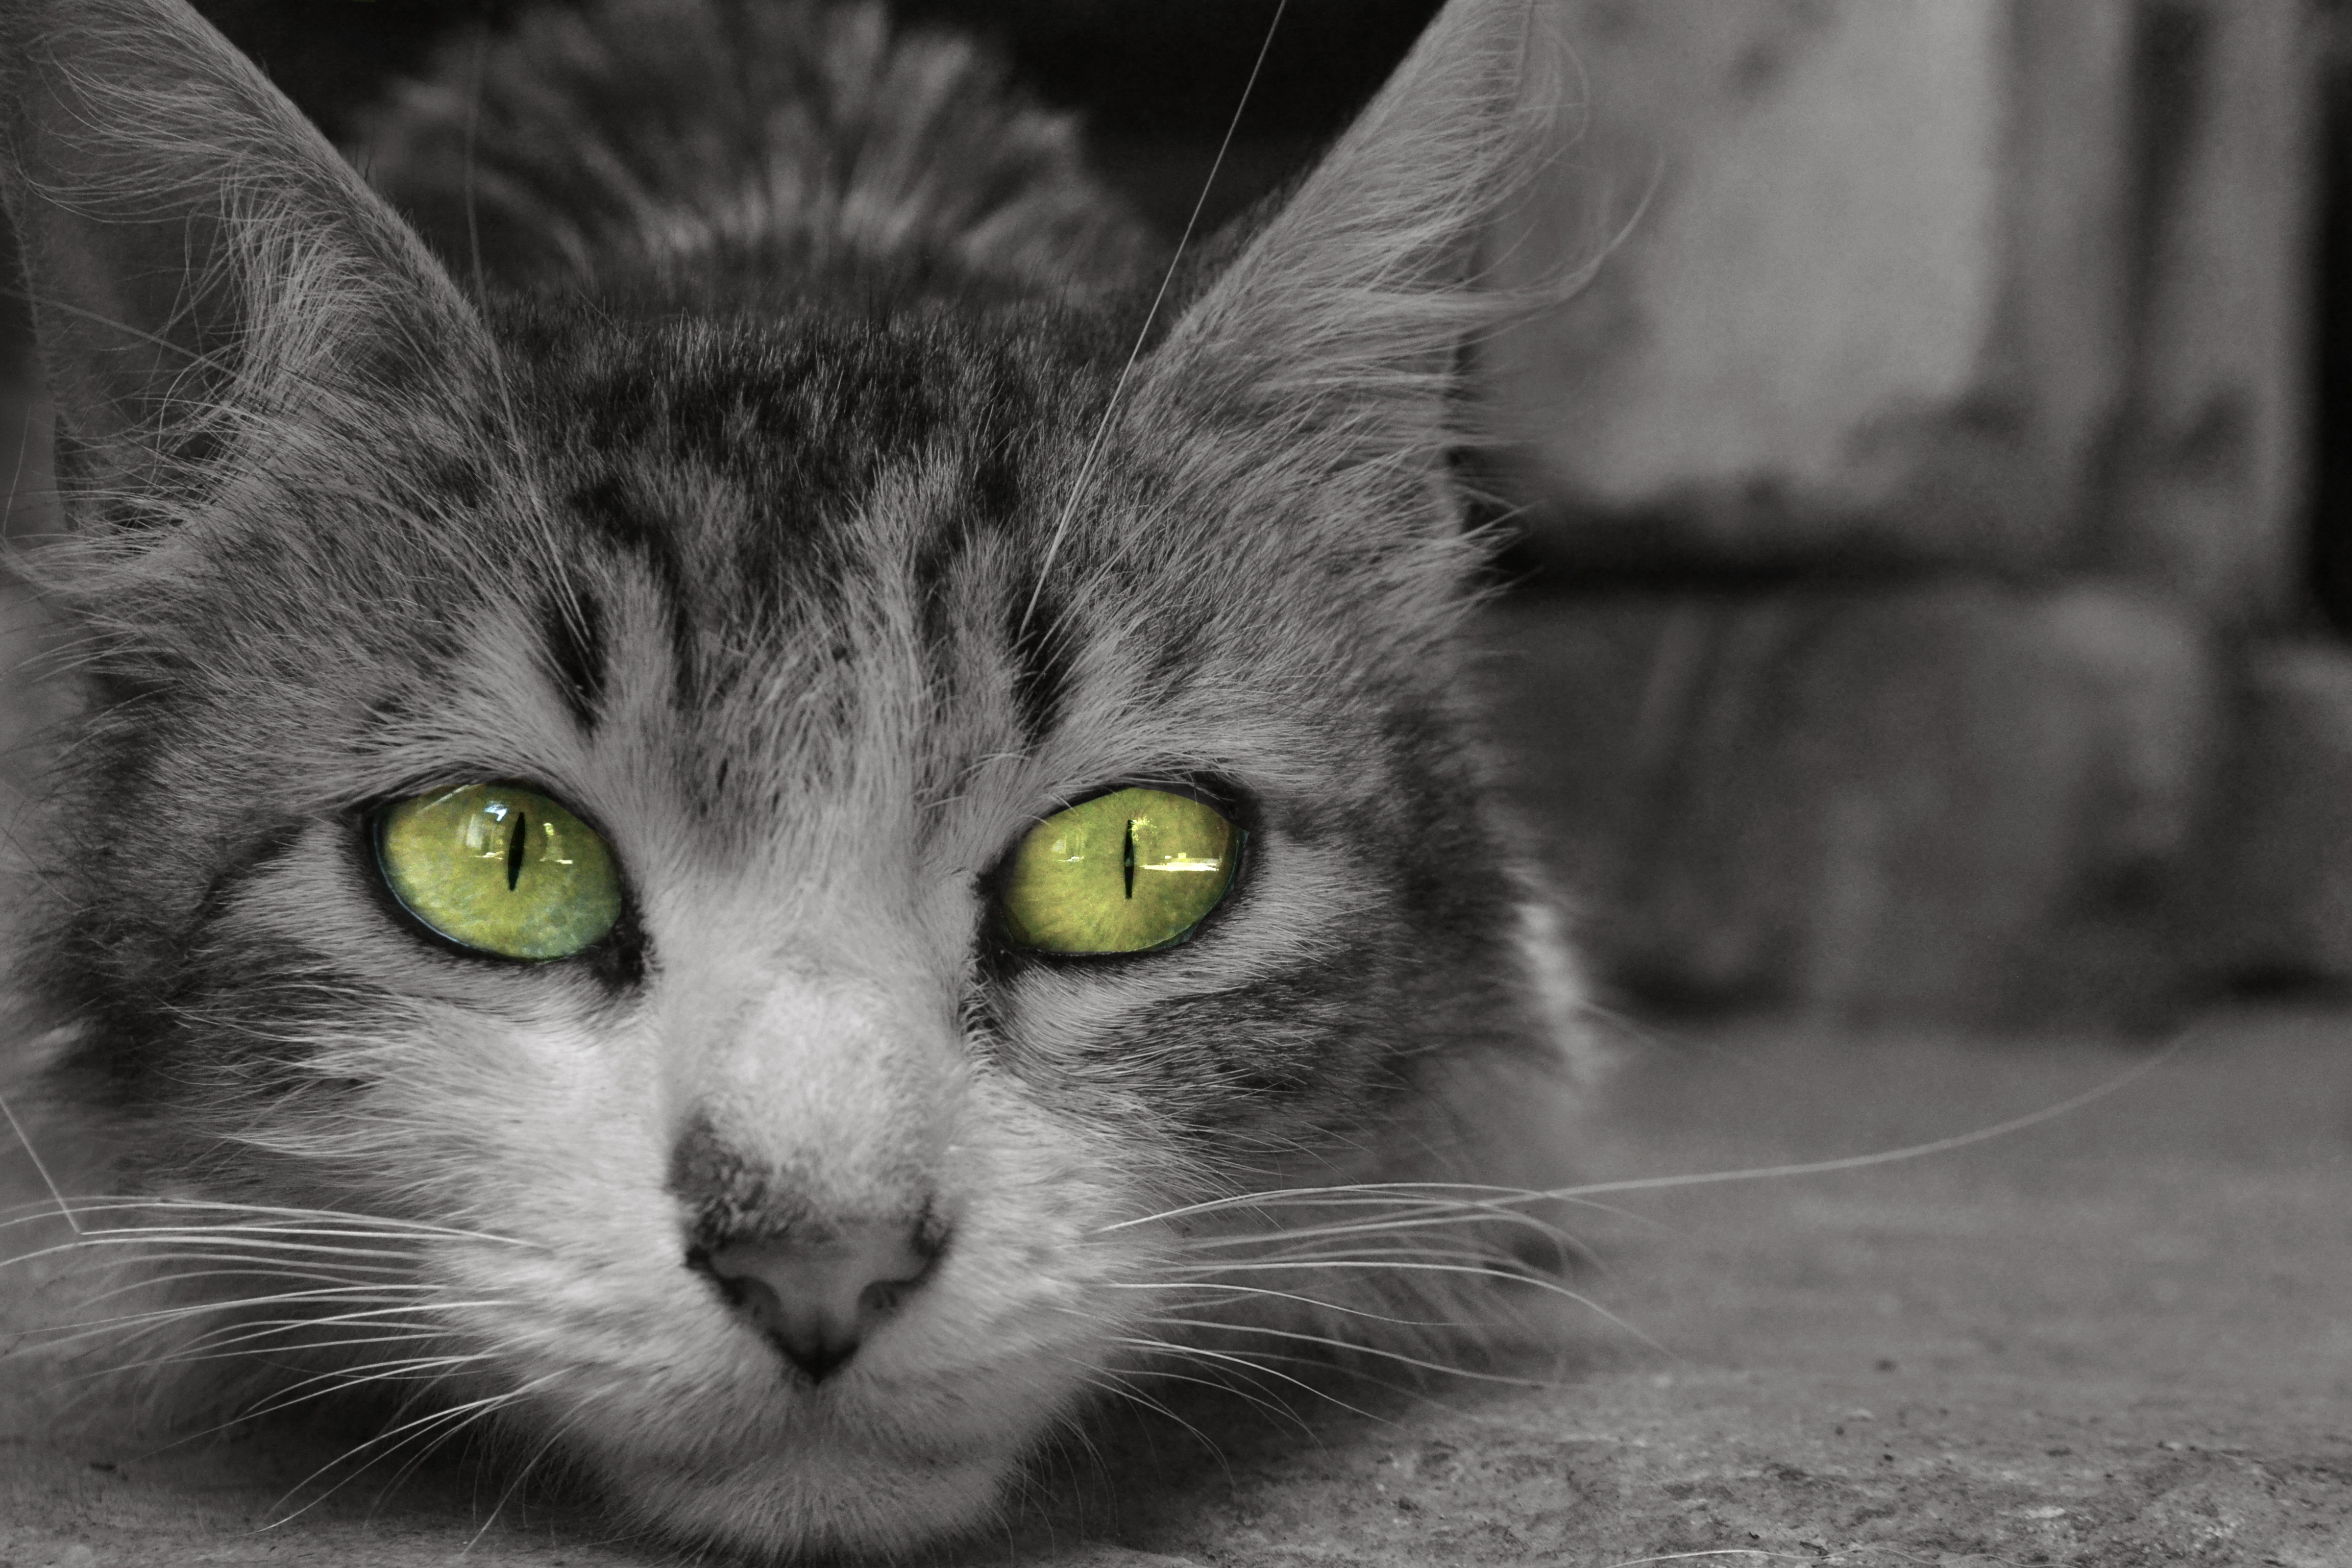
black and white, animal, pet, kitten, cat, feline, mammal, monochrome, close up, nose, eyes, whiskers, eye, look, vertebrate, gata, cat face, european shorthair, wild cat, monochrome photography, eyes vedes, small to medium sized cats, cat like mammal, domestic short haired cat